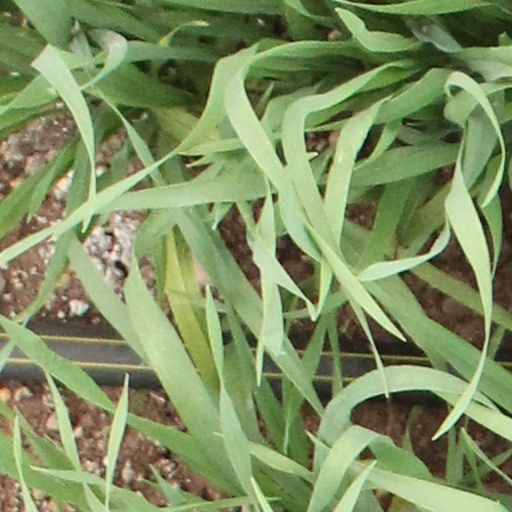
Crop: wheat